Gioia del Colle

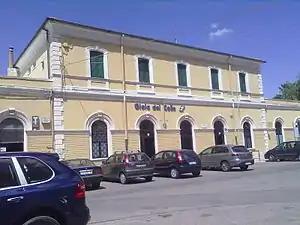
Gioia del Colle train station.

The Gioia del Colle Norman-Swabian Castle is the result of at least three construction interventions: one dating back to the Byzantine period, another to the Norman one and the last to the Swabian one. Initially it consisted of a fortified enclosure in stone ashlars. It was enlarged in the 12th century by the Norman Richard of Hauteville, who transformed it into a noble residence.